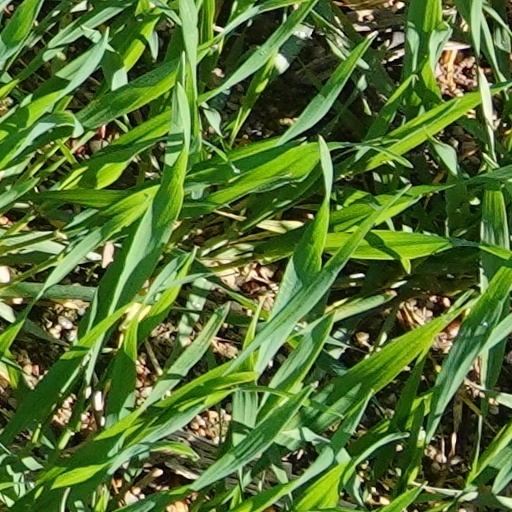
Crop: wheat